Baltimore Colts

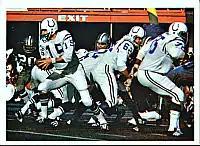
The Colts against Dallas in their first Super Bowl championship (V)

Leading up to the Super Bowl and following the 34–0 trouncing of the Cleveland Browns in the NFL Championship, many were calling the 1968 Colts team one of the "greatest pro football teams of all time" and were favored by 18 points against their counterparts from the American Football League, the New York Jets. The Colts were stunned by the Jets, who won the game 16–7 in the first Super Bowl victory for the young AFL. The result of the game surprised many in the sports media as Joe Namath and Matt Snell led the Jets to the Super Bowl victory under head coach Weeb Ewbank, who had previously won two NFL Championships with the Colts.